Joaquín Rodrigo

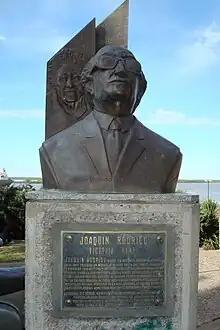
Monument in Rosario, Argentina

Joaquín Rodrigo Vidre, 1st Marquess of the Gardens of Aranjuez (22 November 1901 – 6 July 1999), was a Spanish composer and a virtuoso pianist. He is best known for composing the "Concierto de Aranjuez", a cornerstone of the classical guitar repertoire.